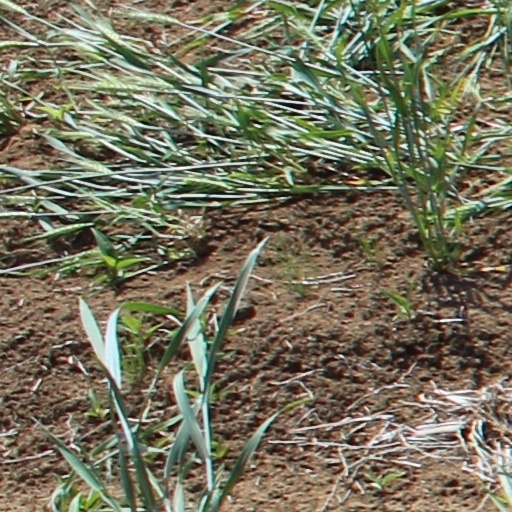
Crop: wheat